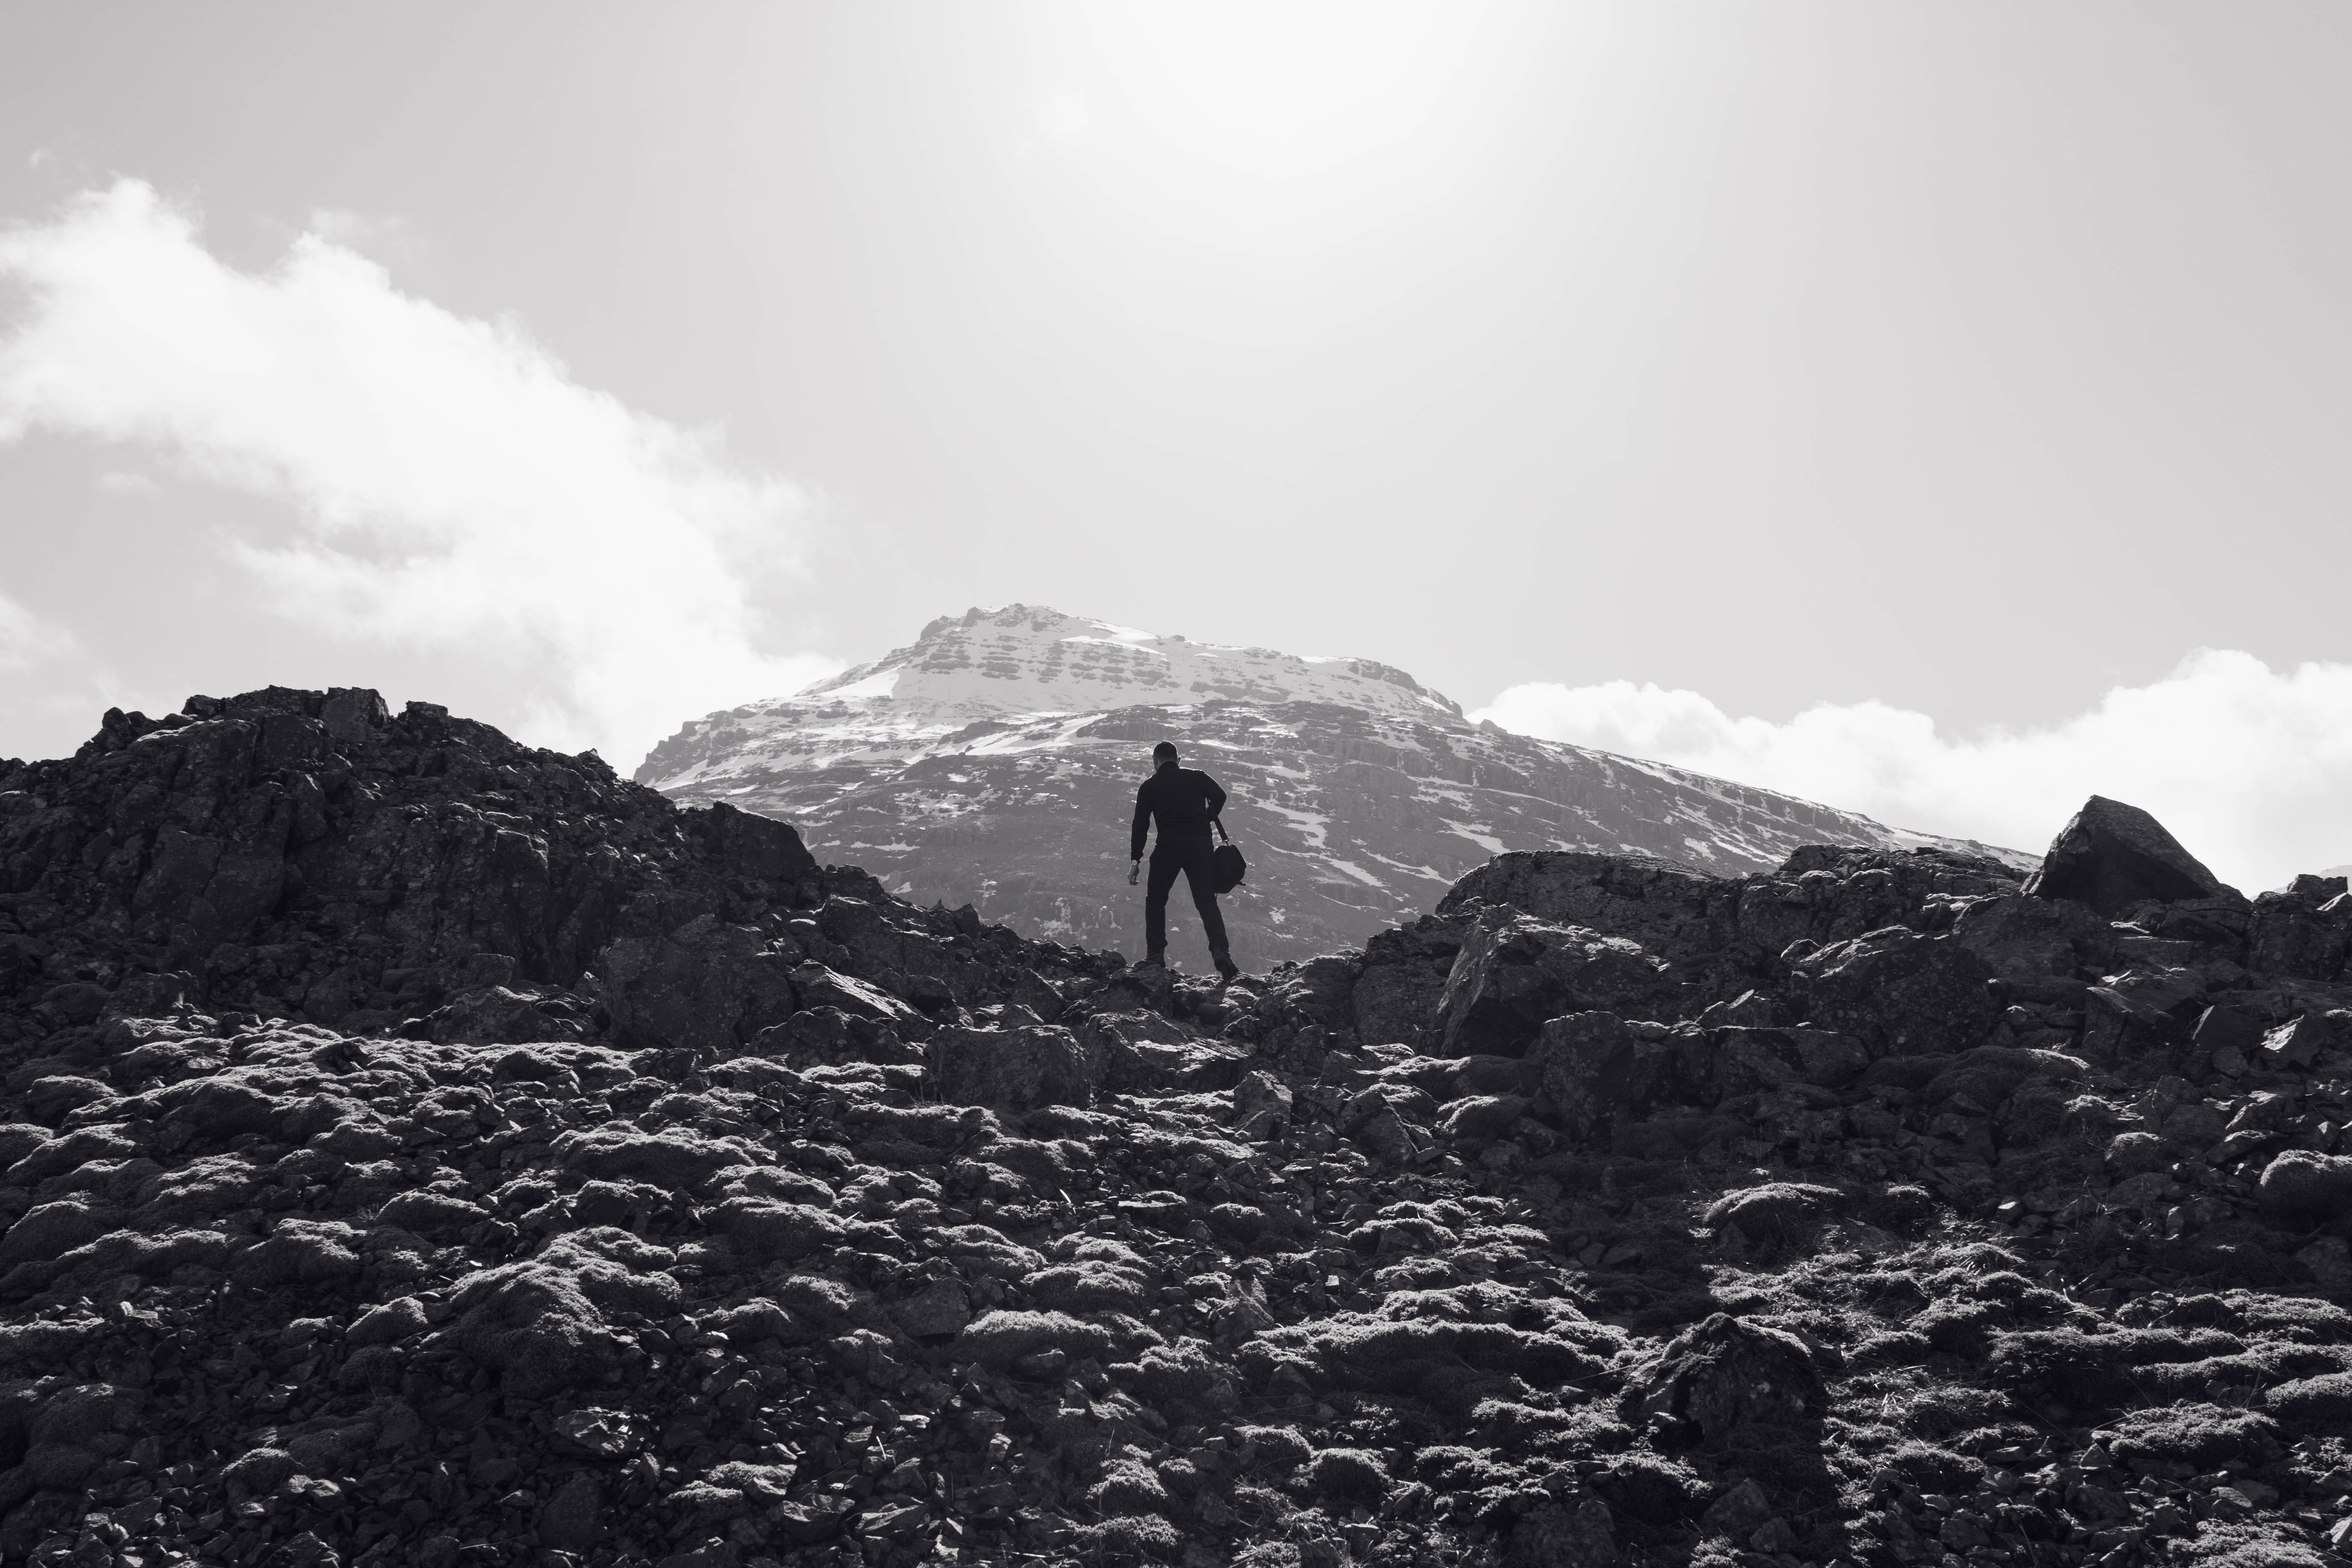
nature, rock, wilderness, walking, mountain, snow, cloud, black and white, hiking, sport, hill, adventure, peak, mountain range, cliff, trek, hike, weather, climbing, climber, freedom, monochrome, extreme, mountain climbing, altitude, ridge, summit, activity, mountaineering, trekking, mountaineer, alps, achievement, silhouette man, landform, monochrome photography, atmospheric phenomenon, mountainous landforms